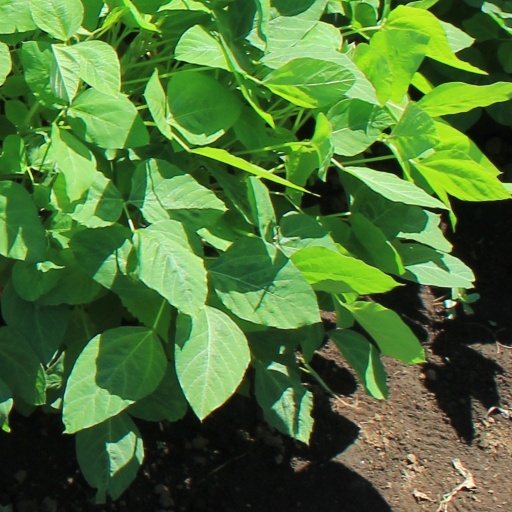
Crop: soybean